Robert Clarkson Clothier

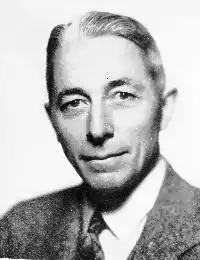

Robert Clarkson Clothier (January 8, 1885 – March 18, 1970) was the fourteenth president of Rutgers University, serving from 1932 to 1951.